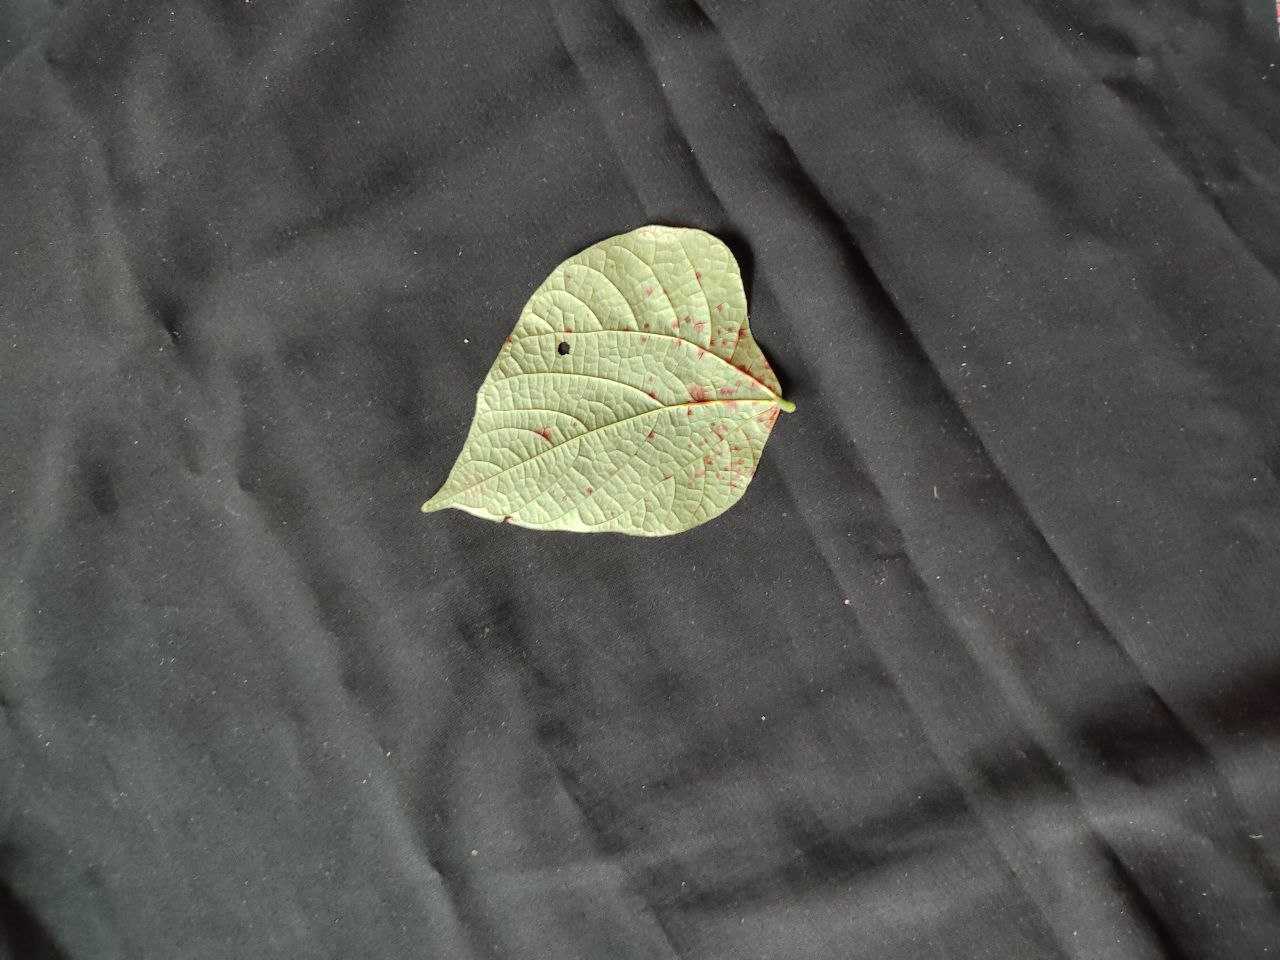
Crop: bean
Leaf condition: Rust